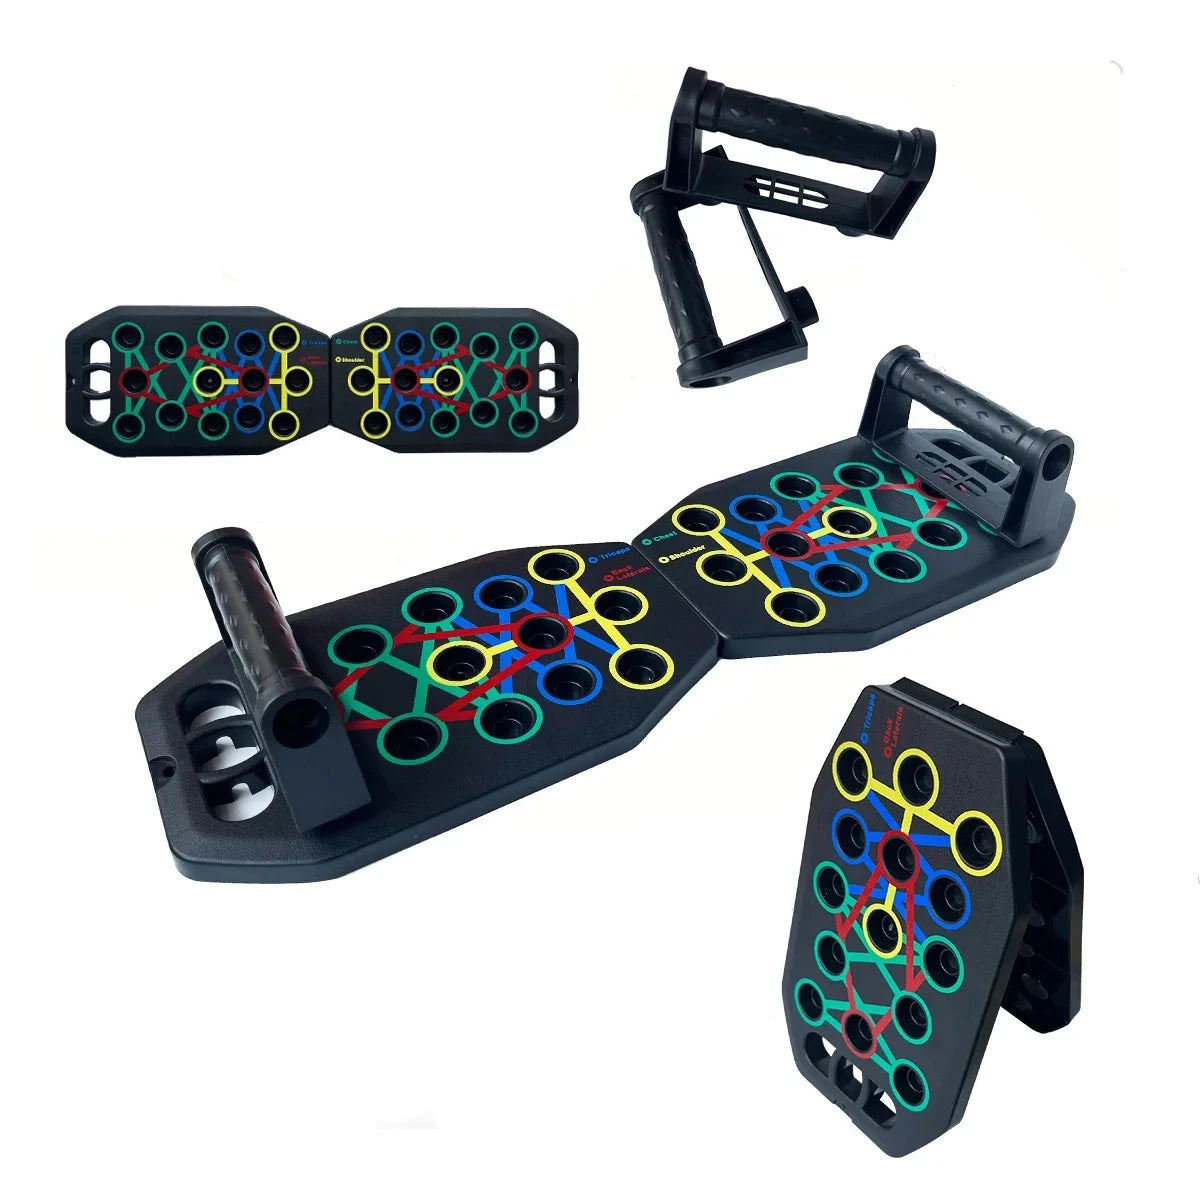
Multi-Function Push Up Board & Bar
Elevate your strength training with the NNEOBA Multi-Function Push Up Board & Bar. Versatile, durable, and designed for professional results. Specifications: Material: High-quality plastic, rubber grips Features: Adjustable push-up handles, ergonomic design, non-slip base Features: Versatile Workout: Includes push-up board with multiple hand positioning options for targeting different muscle groups. Durable Construction: Made from high-quality materials to withstand intense workouts. Ergonomic Design: Comfortable, non-slip grips ensure stability and prevent injuries. Compact & Portable: Easily disassembles for storage and transport, perfect for home or gym use. Strength Training: Ideal for enhancing upper body strength, core stability, and overall fitness. Description: Transform your workout routine with the NNEOBA Multi-Function Push Up Board & Bar. This versatile gym equipment is engineered to provide a comprehensive upper body workout with adjustable push-up handles and a robust push-up board. The ergonomic design features comfortable, non-slip grips that ensure safety and stability during your exercise sessions. Made from high-quality plastic with a durable construction, this equipment is designed to support intense training and last through countless workouts. Its compact and portable design makes it easy to store and transport, making it a perfect addition to any home gym. Achieve professional results and enhance your strength training with the NNEOBA Push Up Board & Bar.
Brand: OBA
Category: Sporting Goods > Fitness & General Exercise Equipment > Push Up & Pull Up Bars